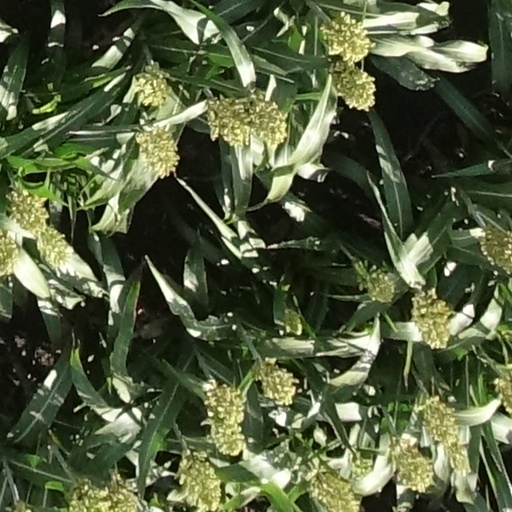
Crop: sorghum